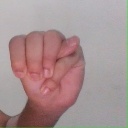
अक्षर: म